Viktor Kidyayev

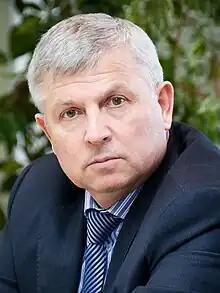

Viktor Borisovich Kidyayev (born 9 July 1956, Zhukovka, Mordovian Autonomous Soviet Socialist Republic) is a Russian political figure and deputy of the 5th, 6th, 7th, and 8th State Dumas.